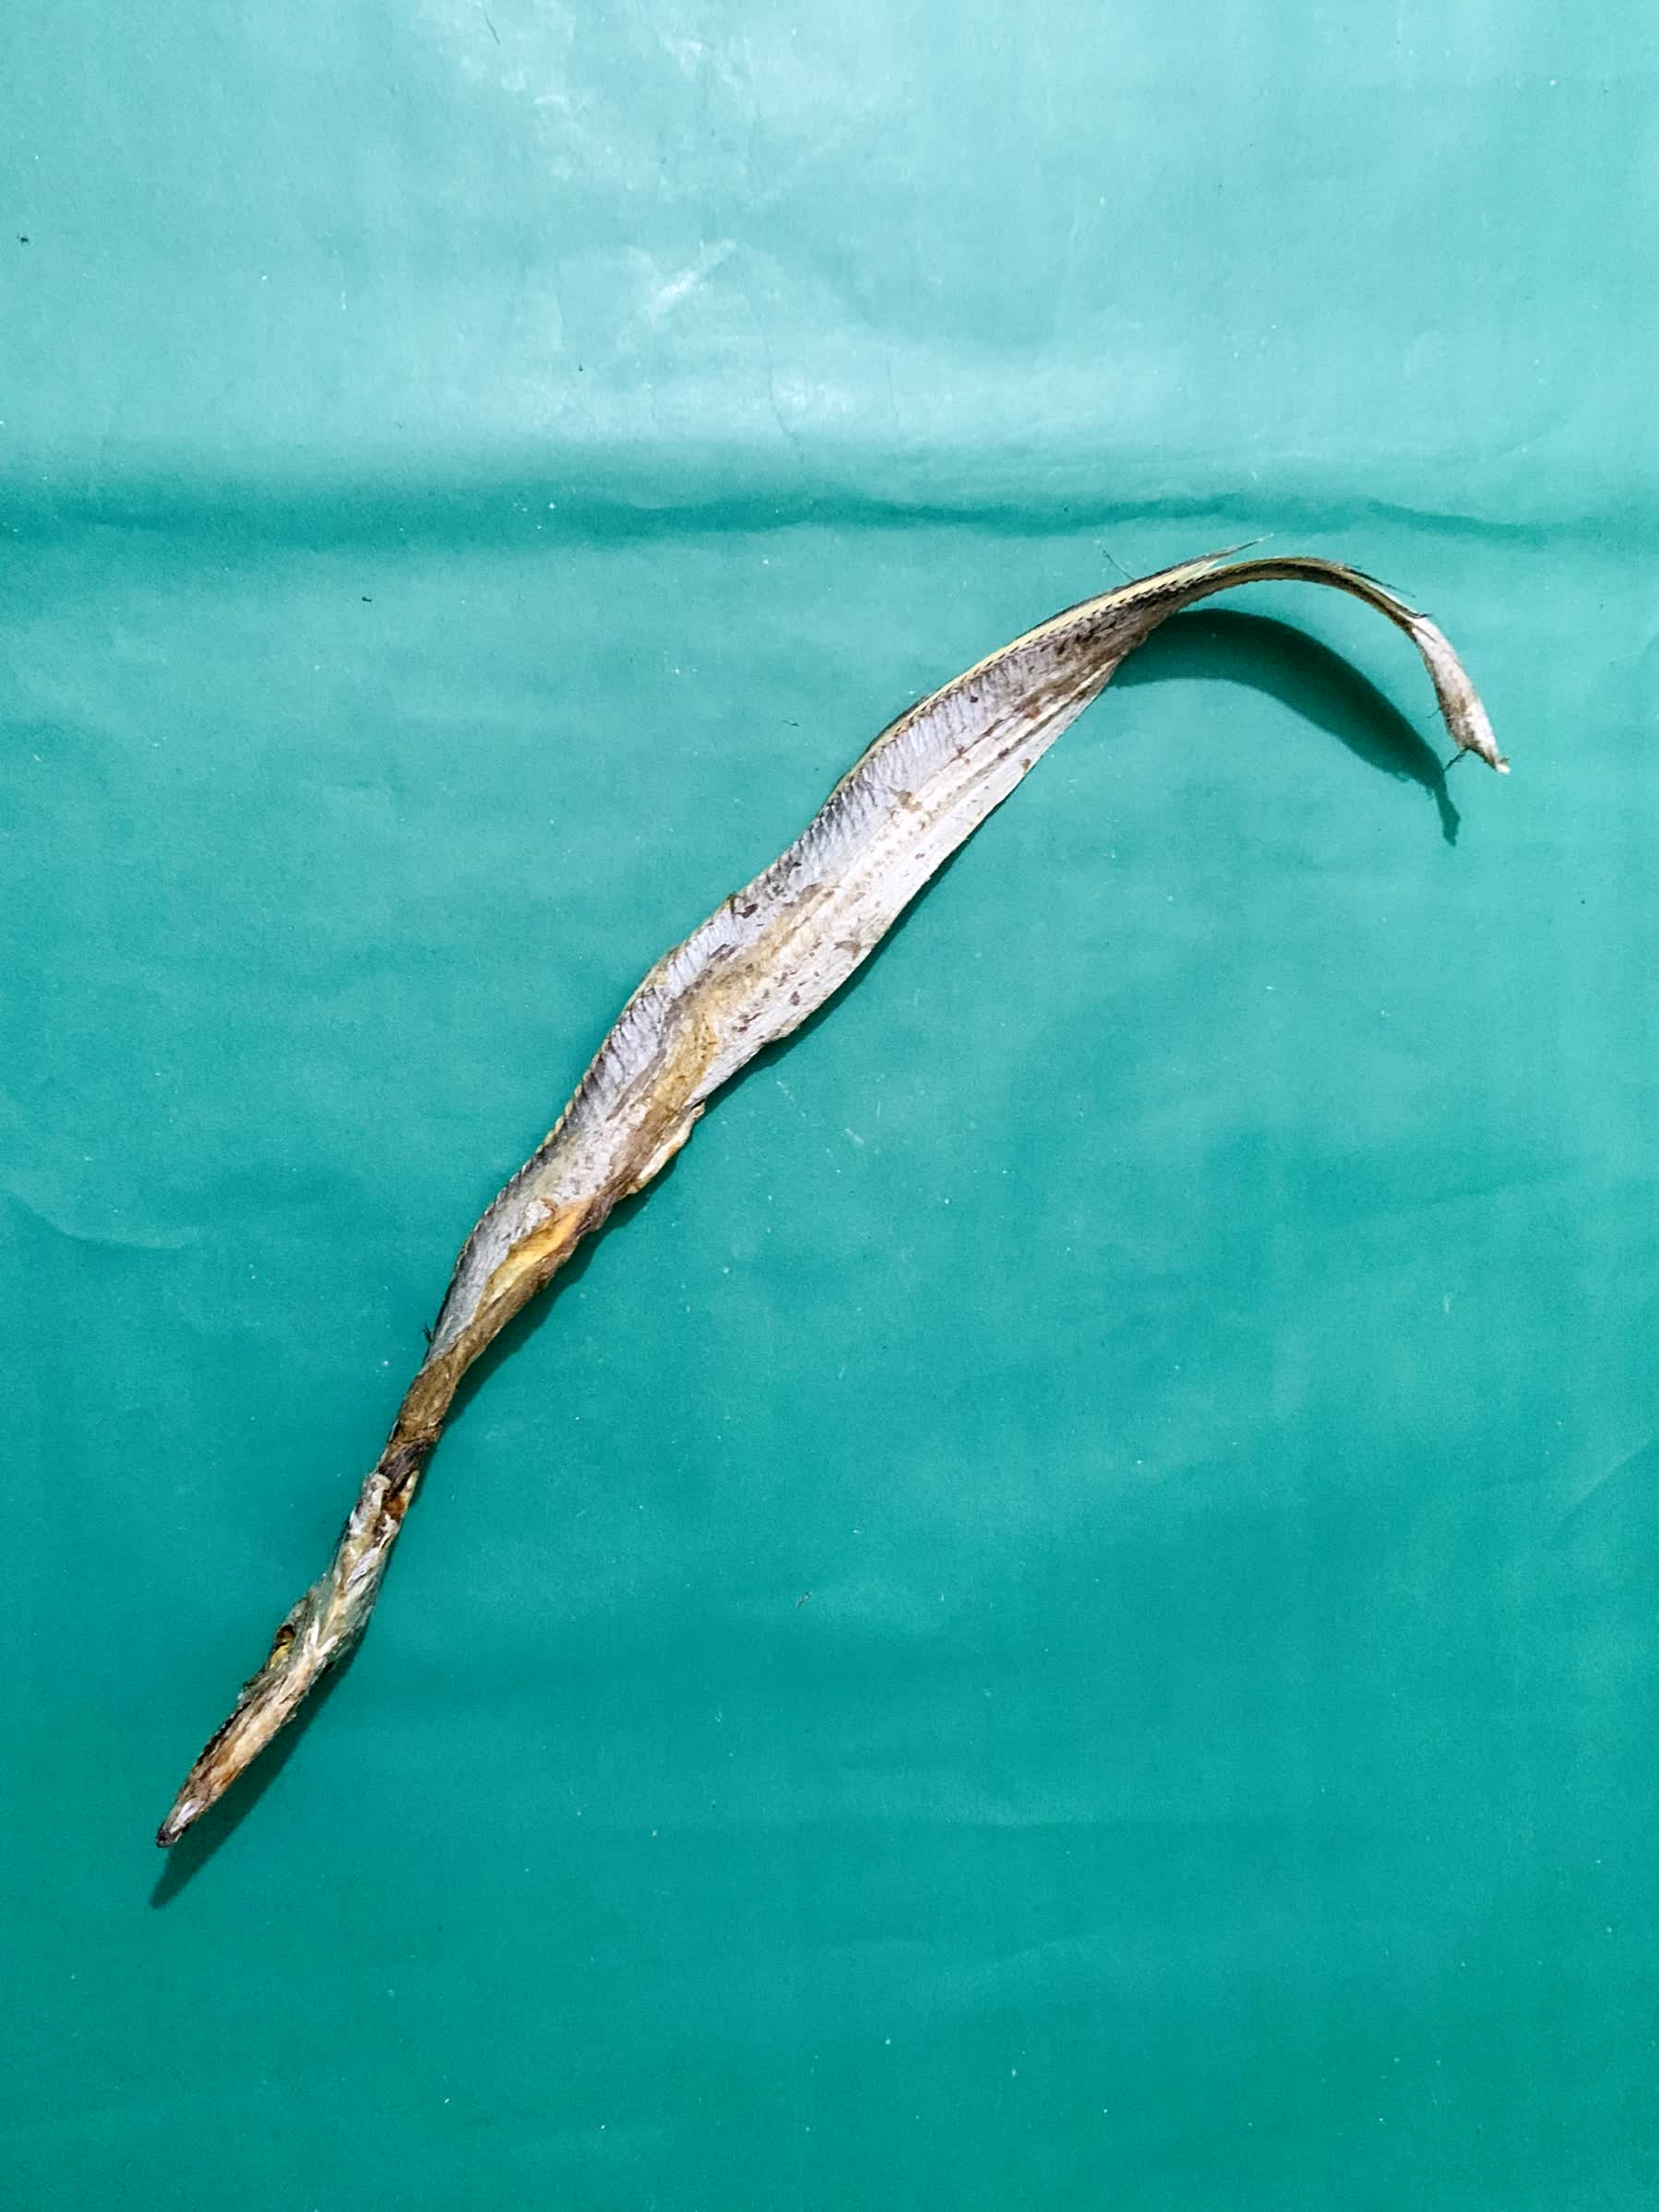
Species: Churi